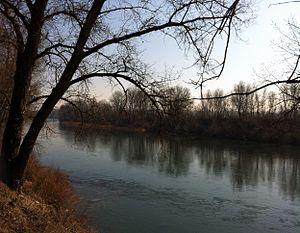
Canal de Miribel à Thil (Ain).
Thil est une commune française située dans le département de l'Ain en région Auvergne-Rhône-Alpes, à environ 20 kilomètres de Lyon. Elle fait partie de l'unité urbaine de Lyon. Ses habitants sont appelés les Thilois.
Le Canal de Miribel est une dérivation du Rhône. Le canal de Jonage constitue l'autre frontière aquatique du Grand parc de Miribel-Jonage. Le Rhône se divise en deux à Jons et Niévroz au niveau du barrage de Jons, pour se reformer en un seul fleuve à la frontière entre Vaulx-en-Velin et Villeurbanne, après la traversée du Grand parc de Miribel-Jonage.